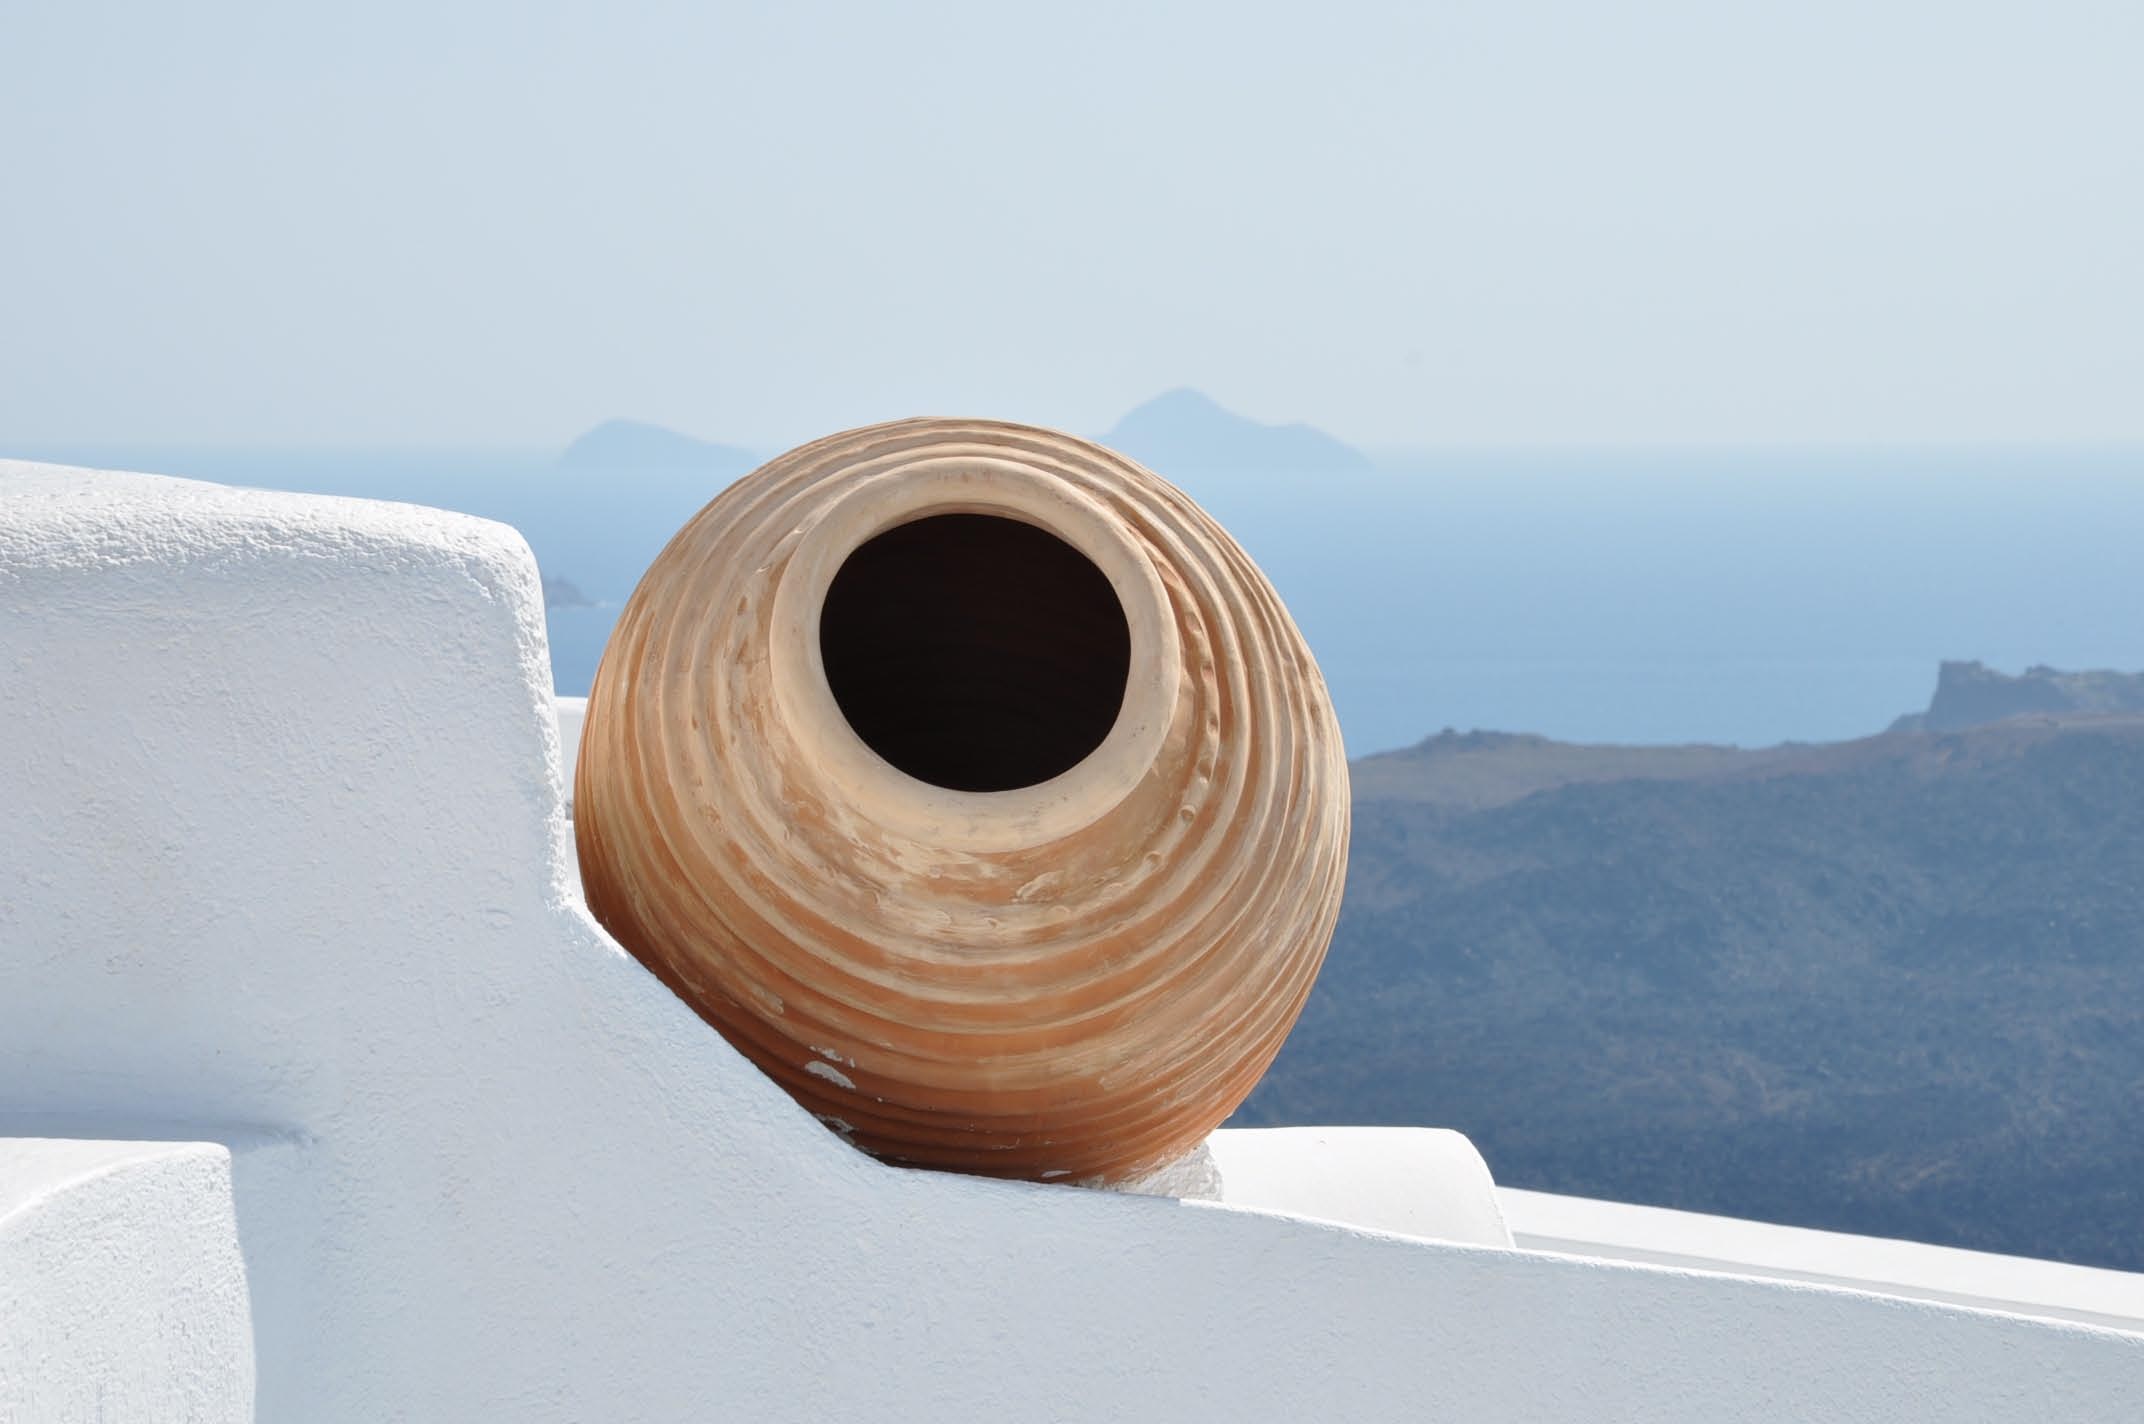
wood, blue, material, circle, santorini, greece, amphora, man made object